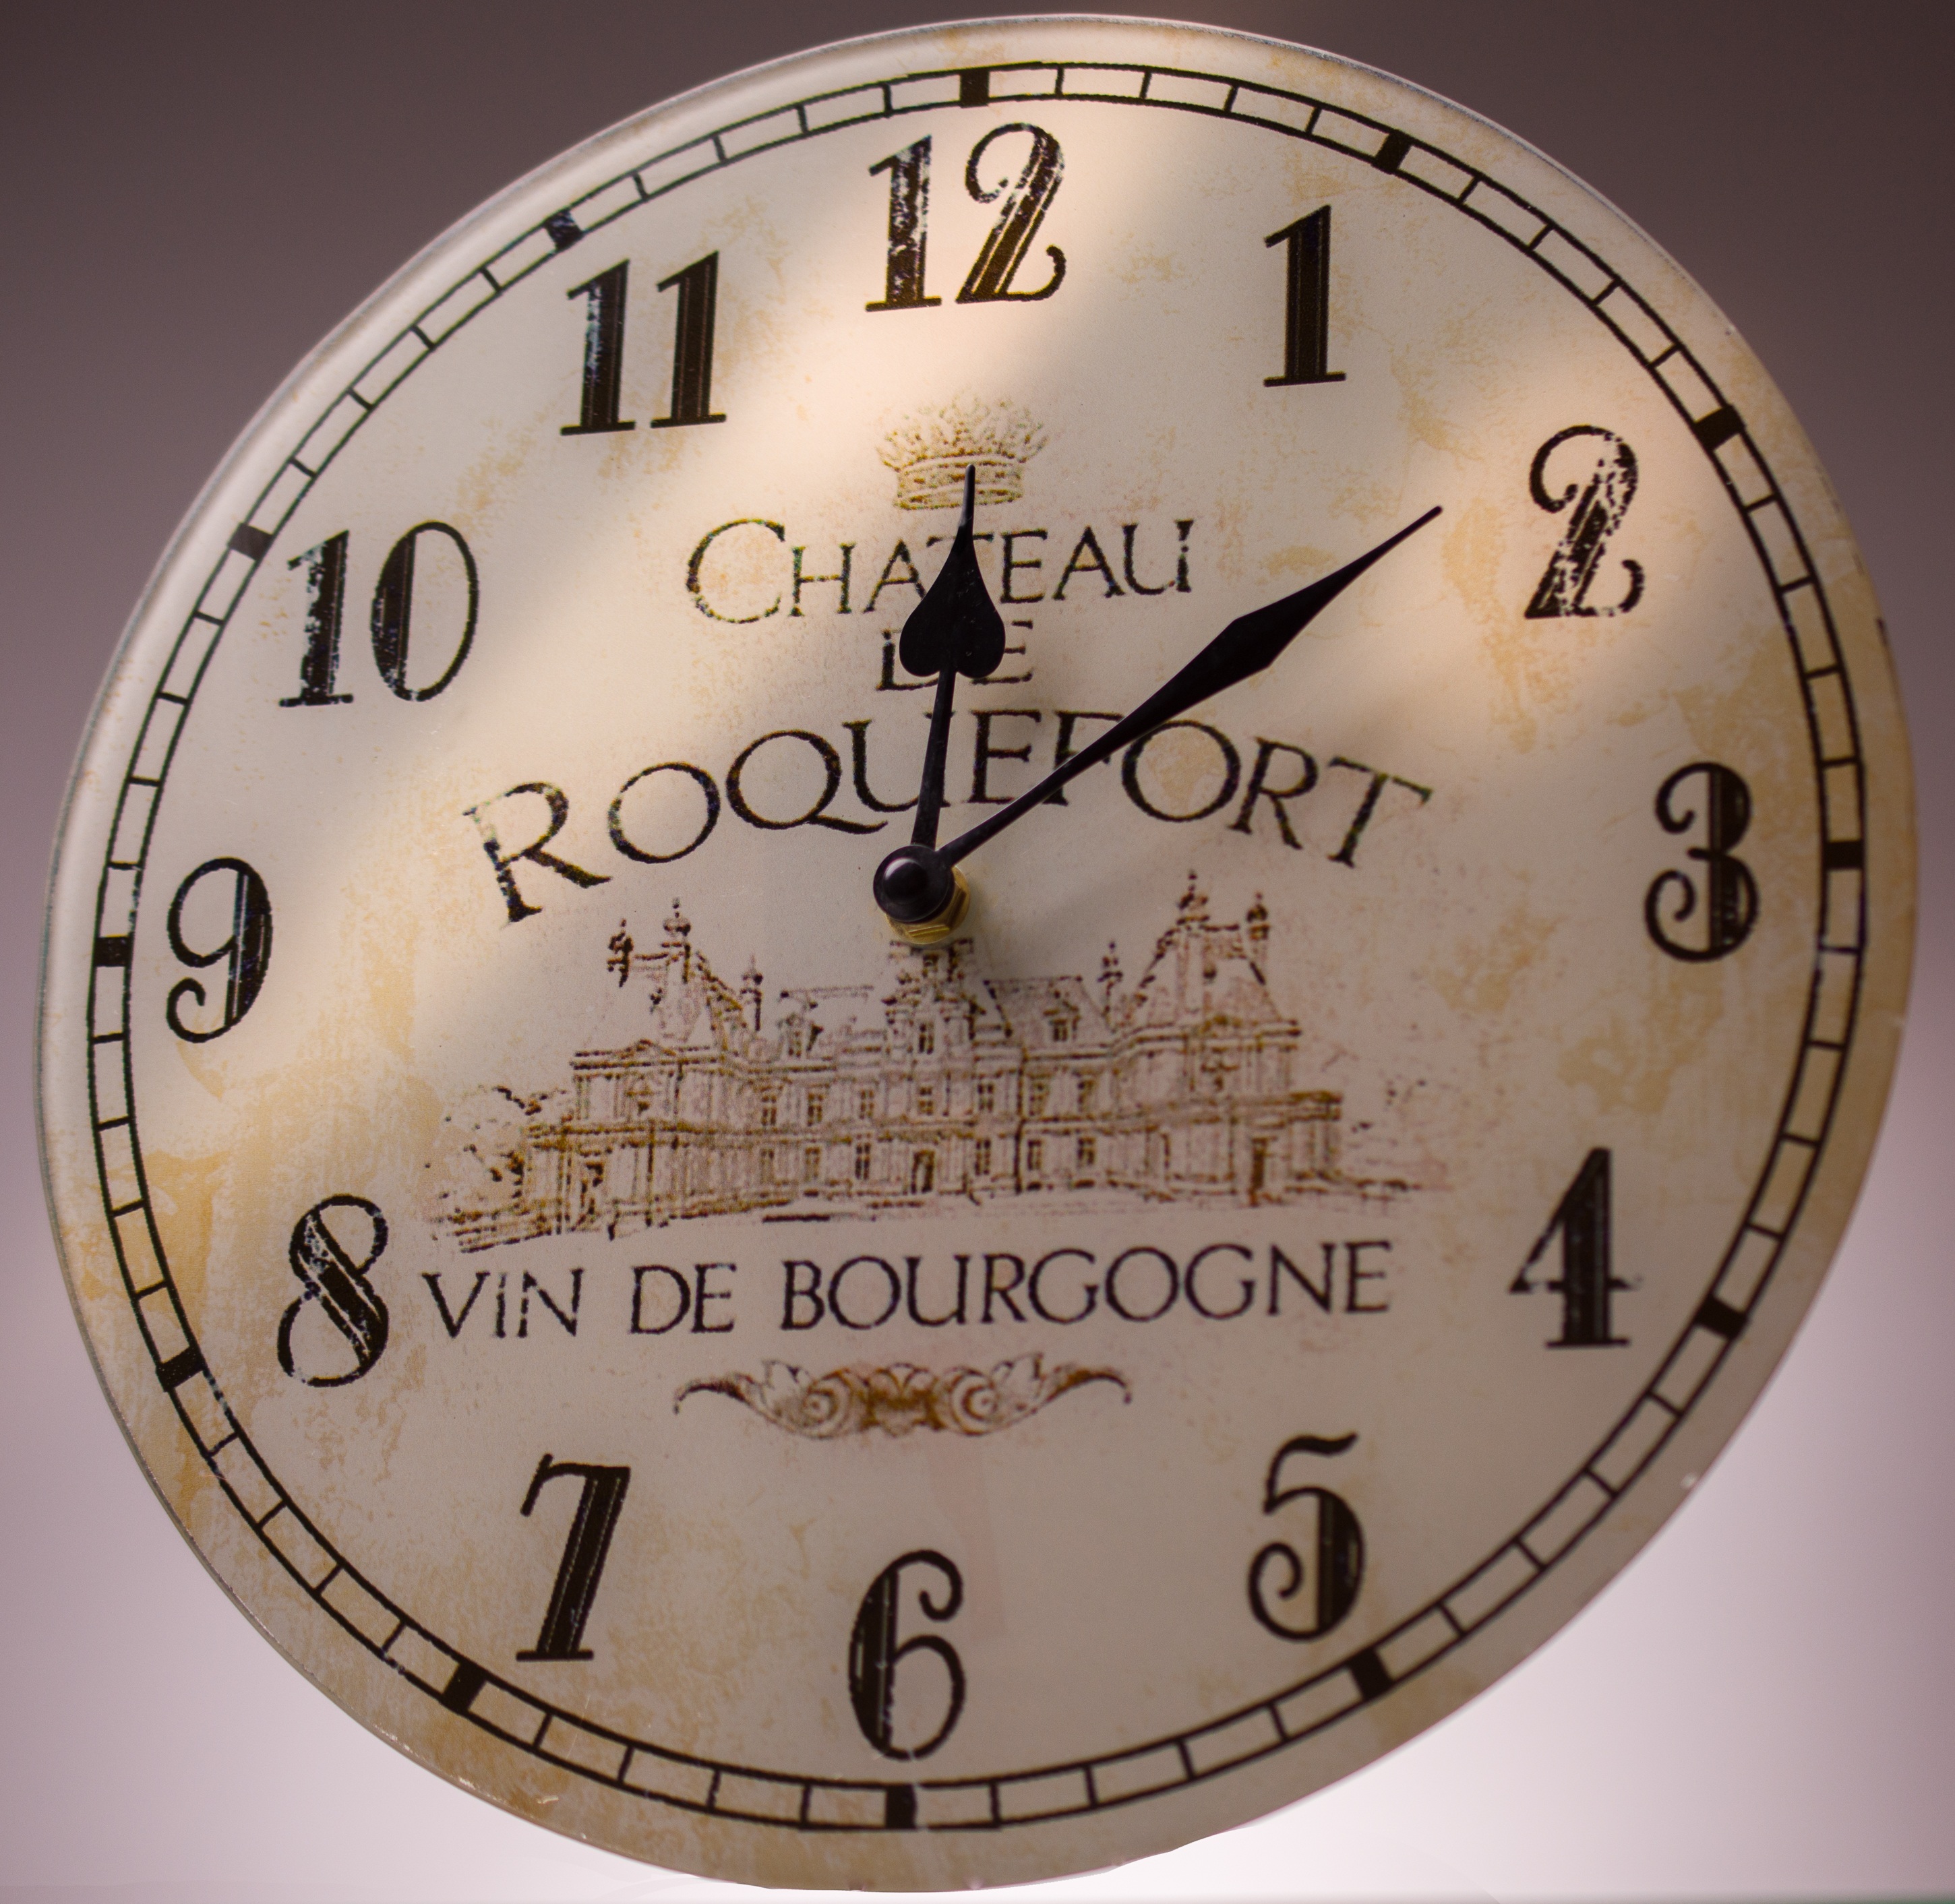
clock, time, furniture, decor, shape, time indicating, time of, watches, man made object, home accessories